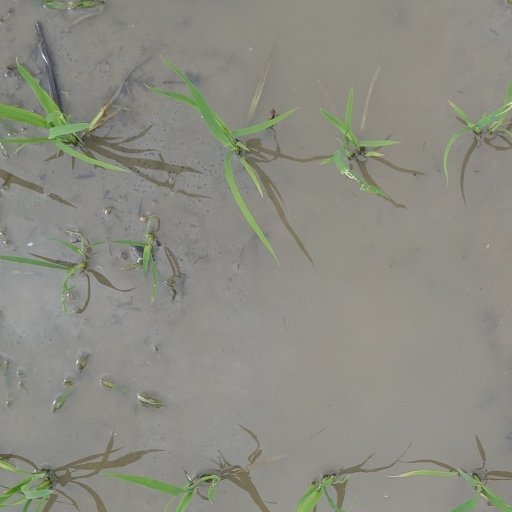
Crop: rice